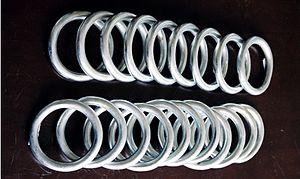
photo des anneaux du ziran men